Legion (Marvel Comics)

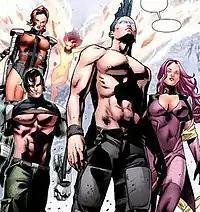
The Force Warriors. Alternate versions of Unuscione, Hellion, Rachel Summers, Legion, and Psylocke

In the "Age of X" reality, Legion leads the Force Warriors, a select group of telekinetics who rebuild the "Force Walls" (telekinetic shields that protect Fortress X) on a daily basis to protect mutants from human attacks. Unlike his 616 counterpart, there is no trace of the other personalities shown. It is ultimately revealed that the Age of X reality was unconsciously created by Legion himself. A flashback reveals that in the 616 universe Professor X was arguing with Dr. Nemesis regarding the latter's containment and deletion of Legion's other personalities in an effort to stabilize him. While Dr. Nemesis claimed that everything was going according to his plan, Professor X was unconvinced and entered Legion's mind. There he found the other personalities dead and their rotting corpses left in their containment units. This surprised Dr. Nemesis, who had thought that when a personality was deleted it should simply disappear. Professor X was then attacked by what he called a "psychic antibody," a personality Legion had subconsciously created to defend against Nemesis's deleting of the personalities. To overcome Professor X on the psychic plane, this personality took on the face of Moira MacTaggart and claimed that it would make a world where Legion could be happy. The 'Moira' personality then reshaped Utopia into Fortress X and inserted itself as Moira and the supercomputer X. When finally confronted about its actions, the personality made the Force walls fall, allowing the human armies to attack. 'Moira' announced her intention to destroy the 616 universe as well as the Age of X and to create a new safe place for David to live happily forever. Instead, David absorbed her and reverted the Fortress X to the normal reality, with a few modifications.